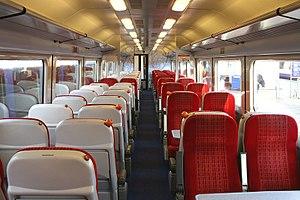
Intérieur d'une Class 442 de South West Trains
La Class 442 ou est une automotrice électrique régionale construite par British Rail Engineering Limited à partir de 1988 pour Network South East afin de desservir le sud-ouest de l'Angleterre en partant de la gare de London Waterloo pour aller a Weymouth et inaugurer l'électrification de la ligne de Bournemouth. Un total de vingt-quatre unités de cinq voitures ont été construites par Derby Litchurch Lane Works de British Rail pour remplacer les anciennes unités datant des années 1960.